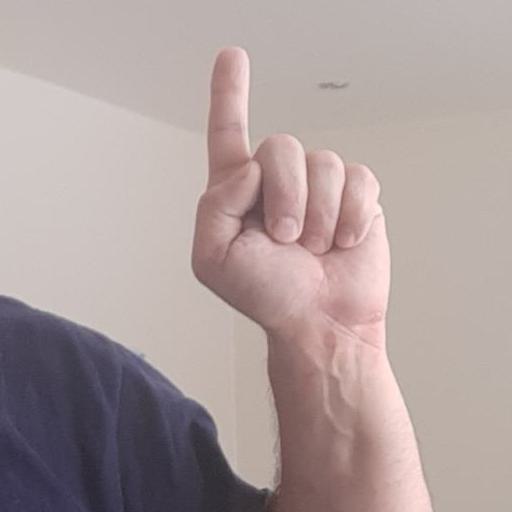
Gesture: one